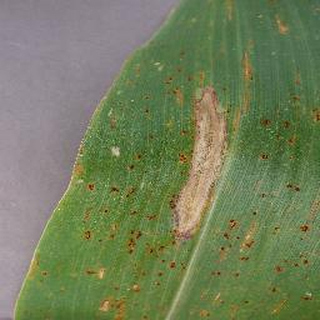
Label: corn_northern_leaf_blight